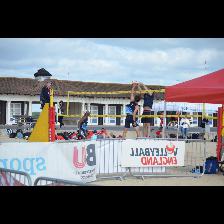
Label: Human